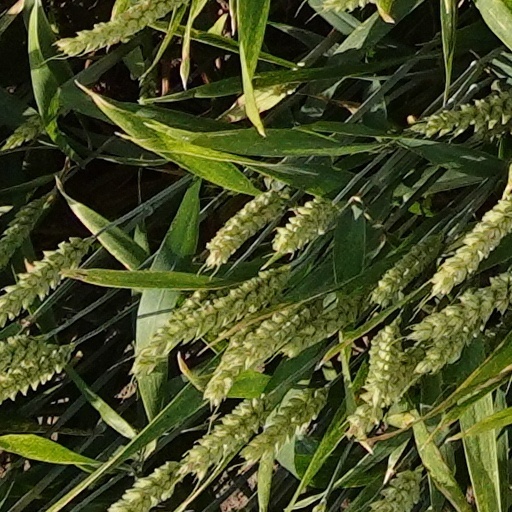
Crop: wheat